Sri Niwas

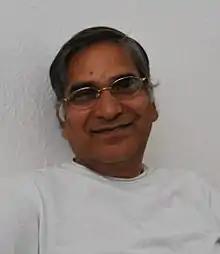
Sri Niwas, c. 2009

Sri Niwas (1946–2012) was an Indian geophysicist and a professor at the Department of Earth Sciences of the Indian Institute of Technology, Roorkee. He was known for his researches on the "Inversion of Geophysical Data". He was an elected fellow of all the three major Indian science academies viz. Indian National Science Academy, Indian Academy of Sciences, National Academy of Sciences, India as well as Indian Geophysical Union and was an elected member of the Association of Exploration Geophysicists. The Council of Scientific and Industrial Research, the apex agency of the Government of India for scientific research, awarded him the Shanti Swarup Bhatnagar Prize for Science and Technology, one of the highest Indian science awards for his contributions to Earth, Atmosphere, Ocean and Planetary Sciences in 1991.